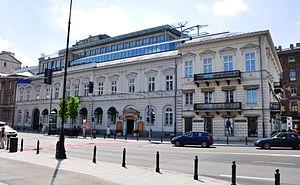
Voici les représentations diplomatiques de Nouvelle-Zélande à l'étranger :